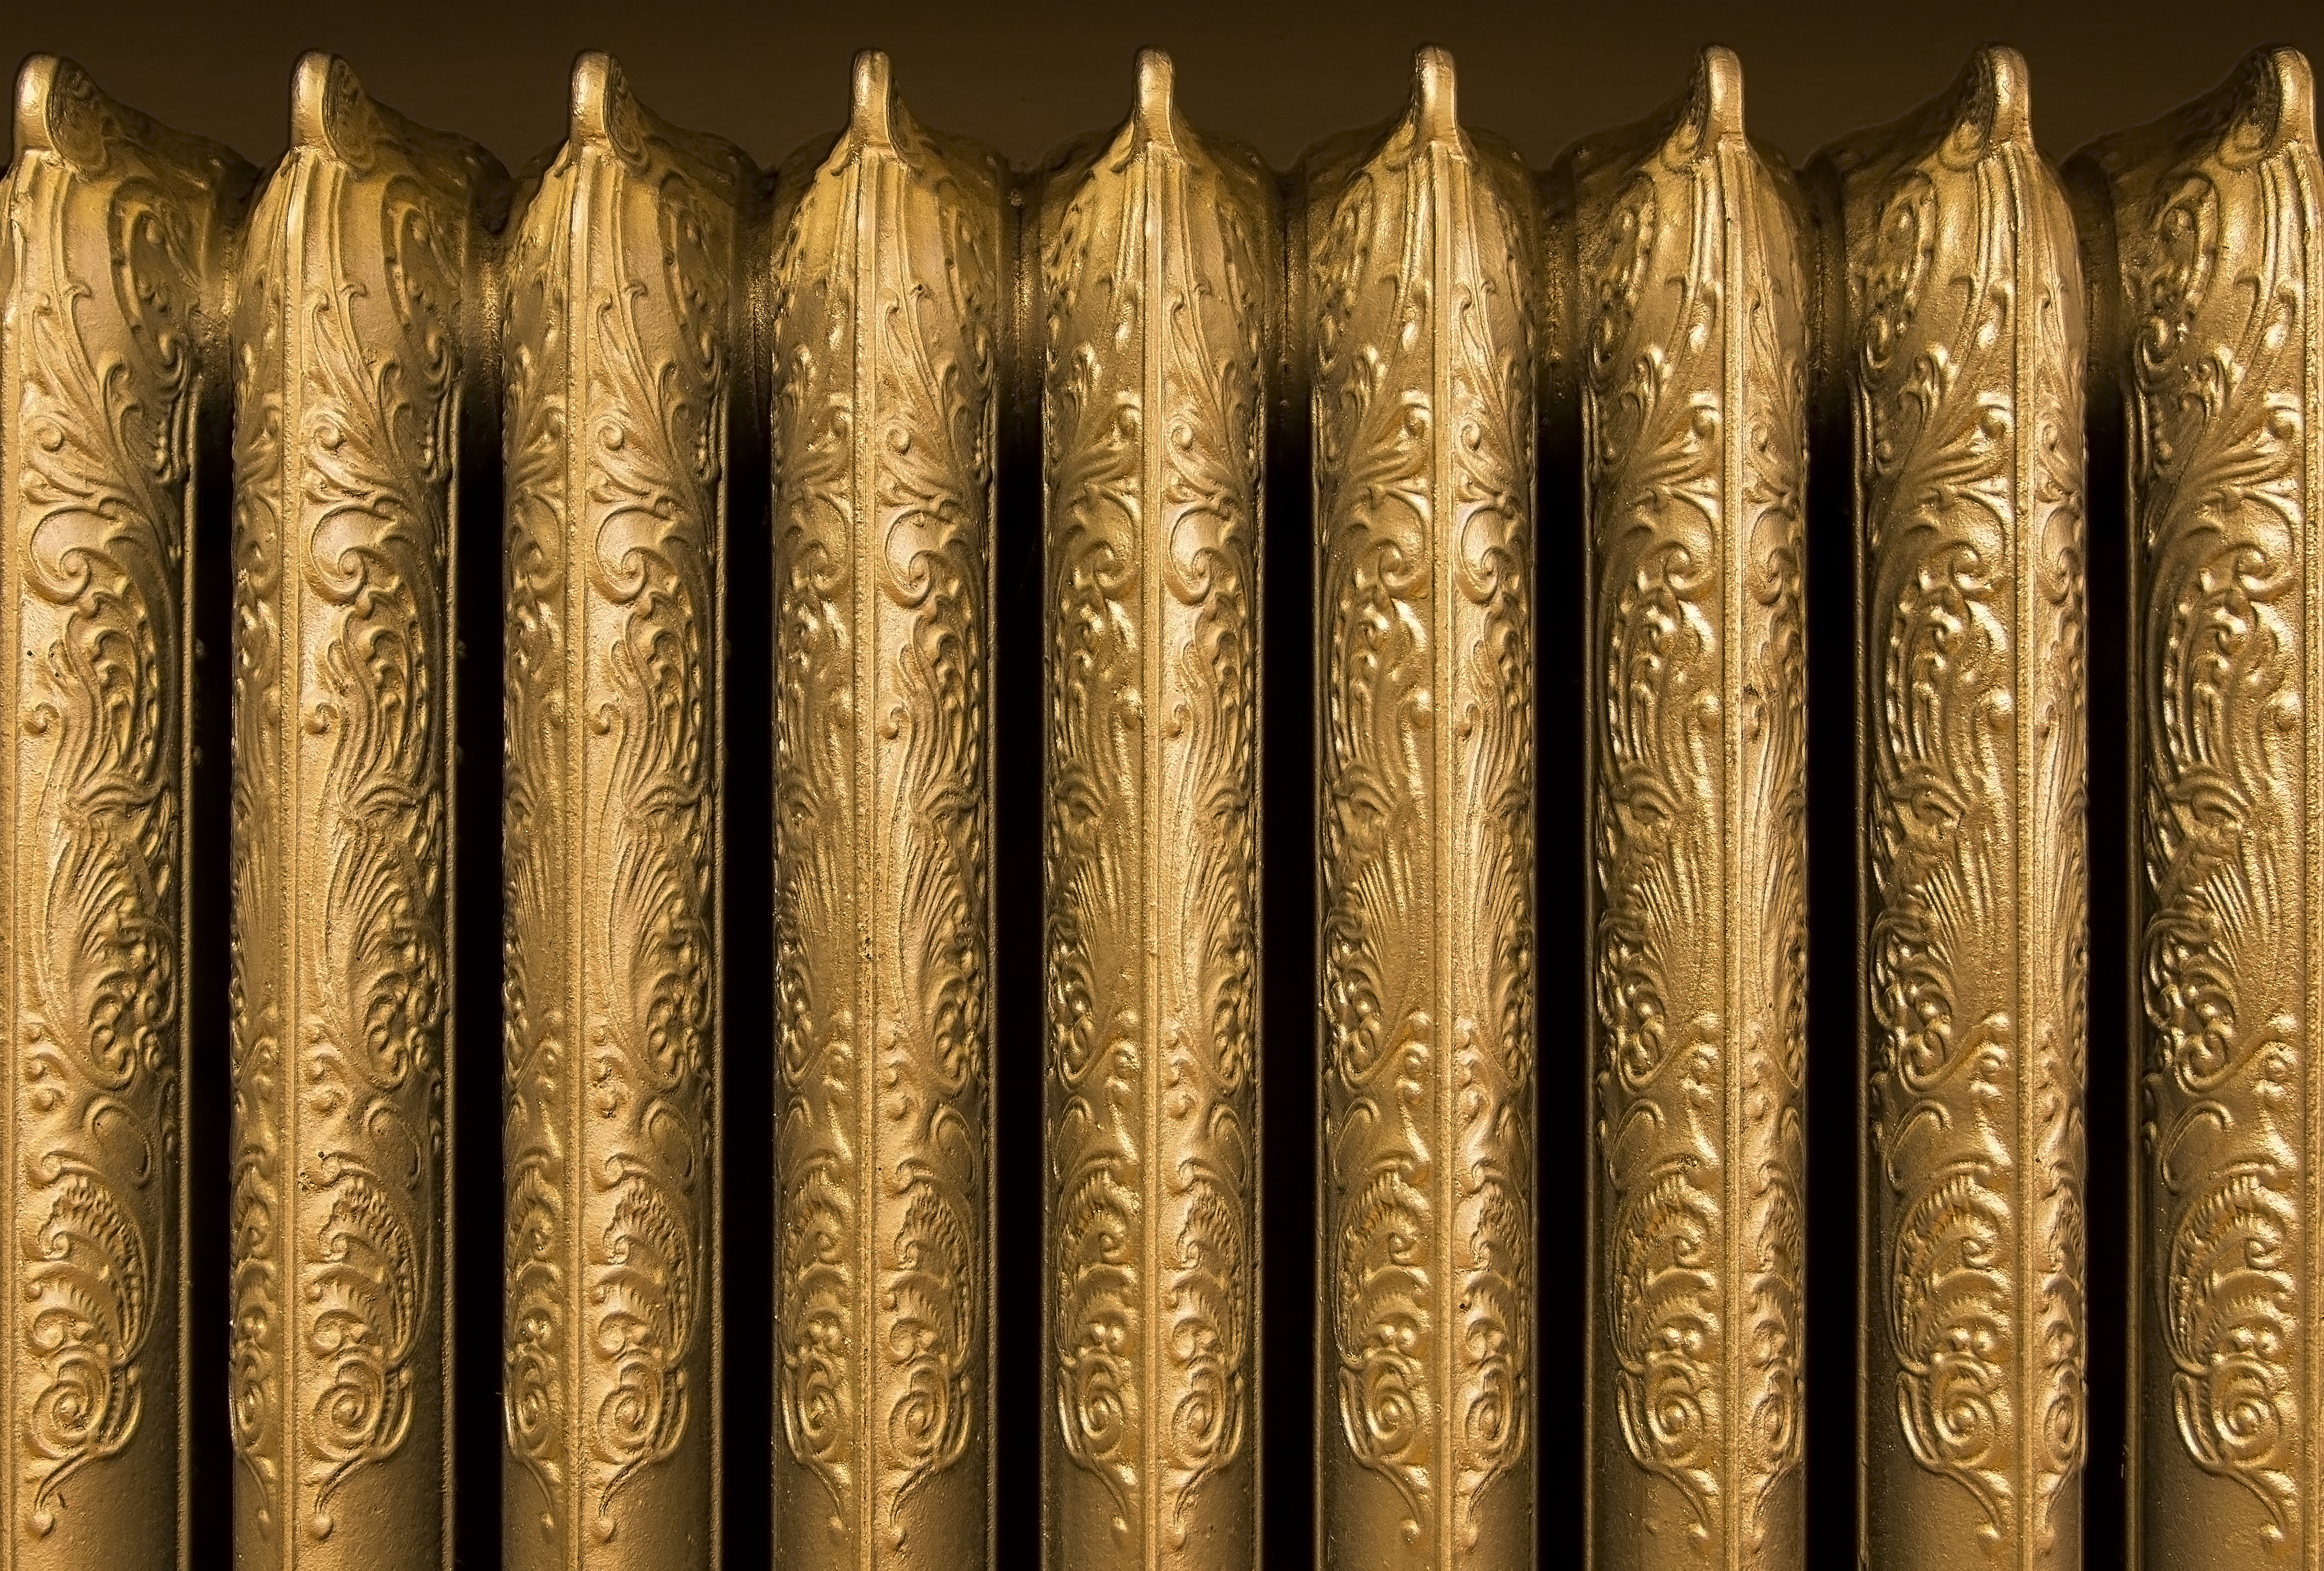
pattern, column, object, heat, appliance, interior design, gold, symmetry, radiator, ammunition, vertical, detail, nine, thermal, grass family, gun accessory